Claudy bombing

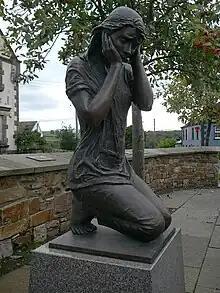
Claudy bombing memorial statue by Elizabeth McLaughlin

A memorial to those killed and injured by the bombing was erected on Claudy's Main Street in 2000, consisting of a bronze figure of a kneeling girl, created by sculptor Elizabeth McLaughlin, mounted on a stone plinth. A number of plaques commemorating the victims are affixed to the wall enclosing the statue. The statue was damaged on 20 October 2006 when vandals knocked it from the plinth.